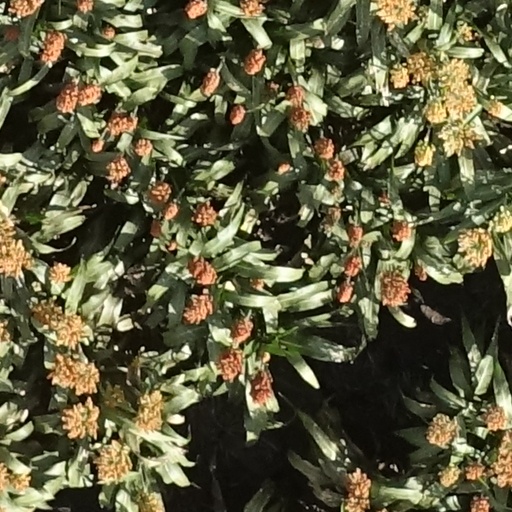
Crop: sorghum